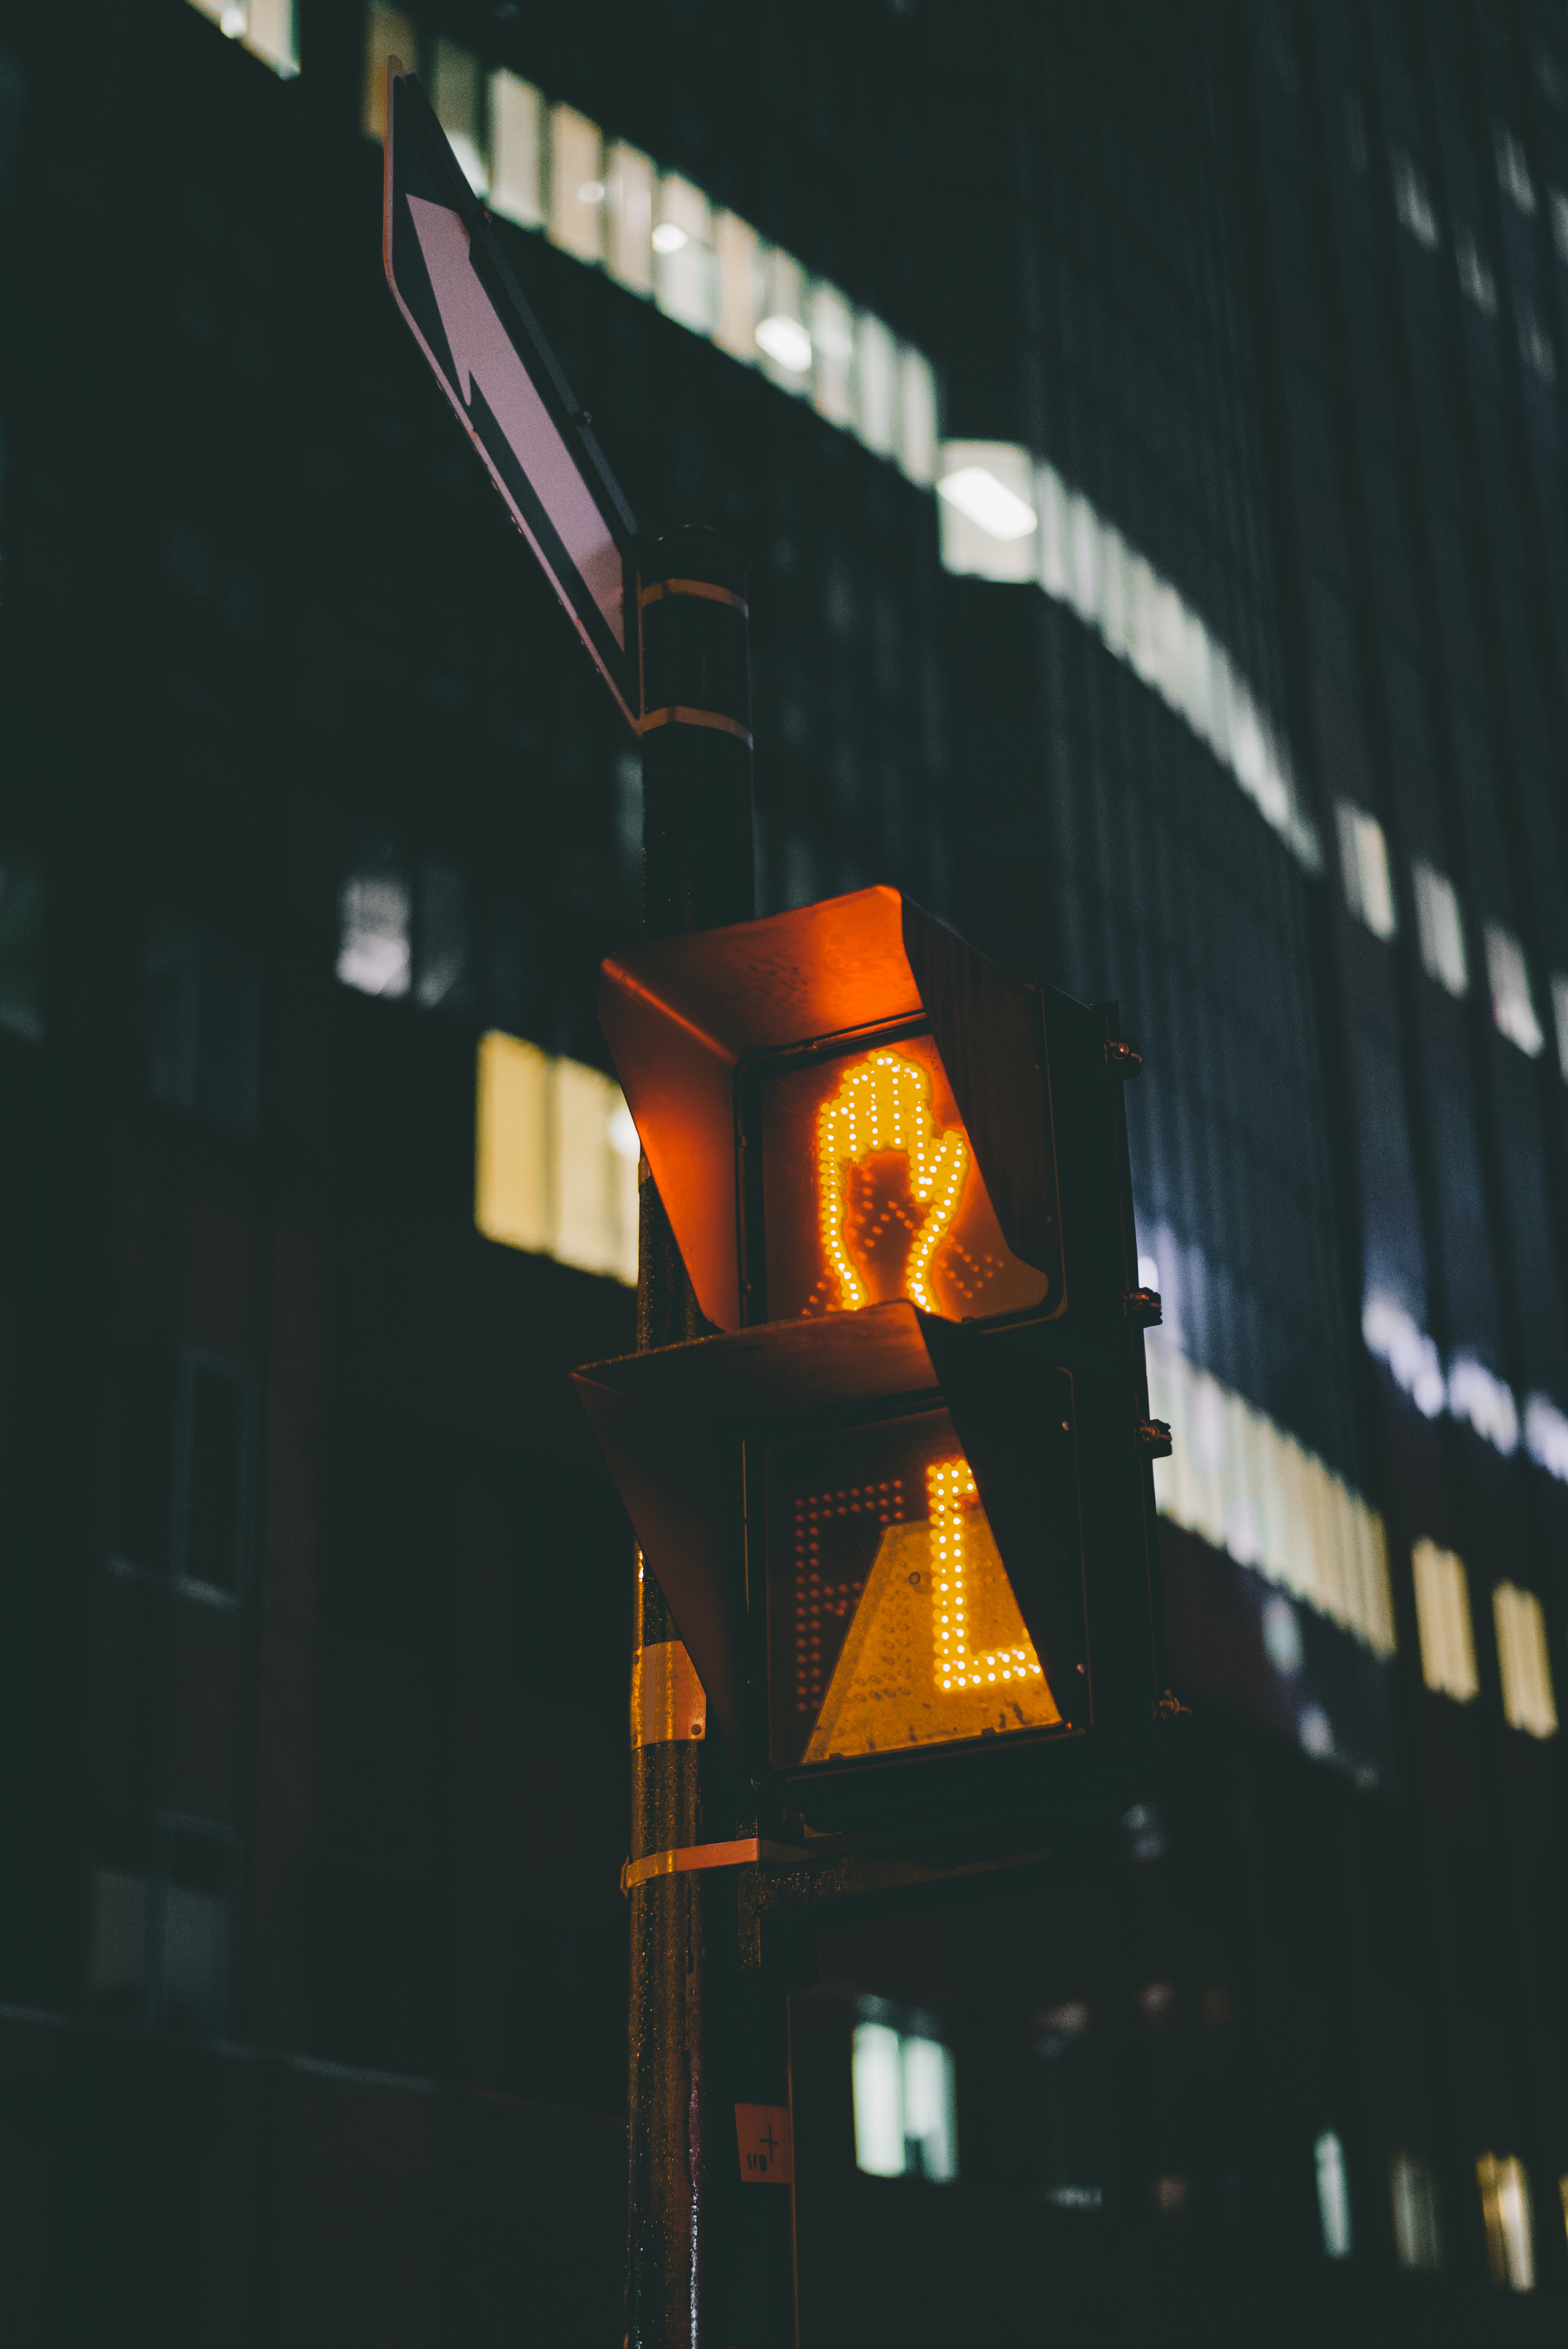
color, red, night, light, yellow, darkness, lighting, light fixture, street light, shape